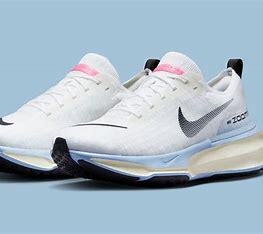
Brand: Nike
Model: Invincible 3